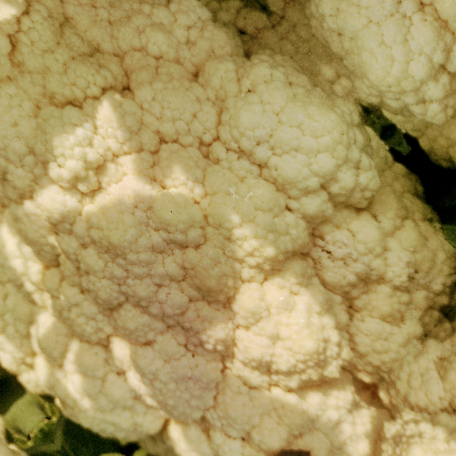
Label: Disease Free